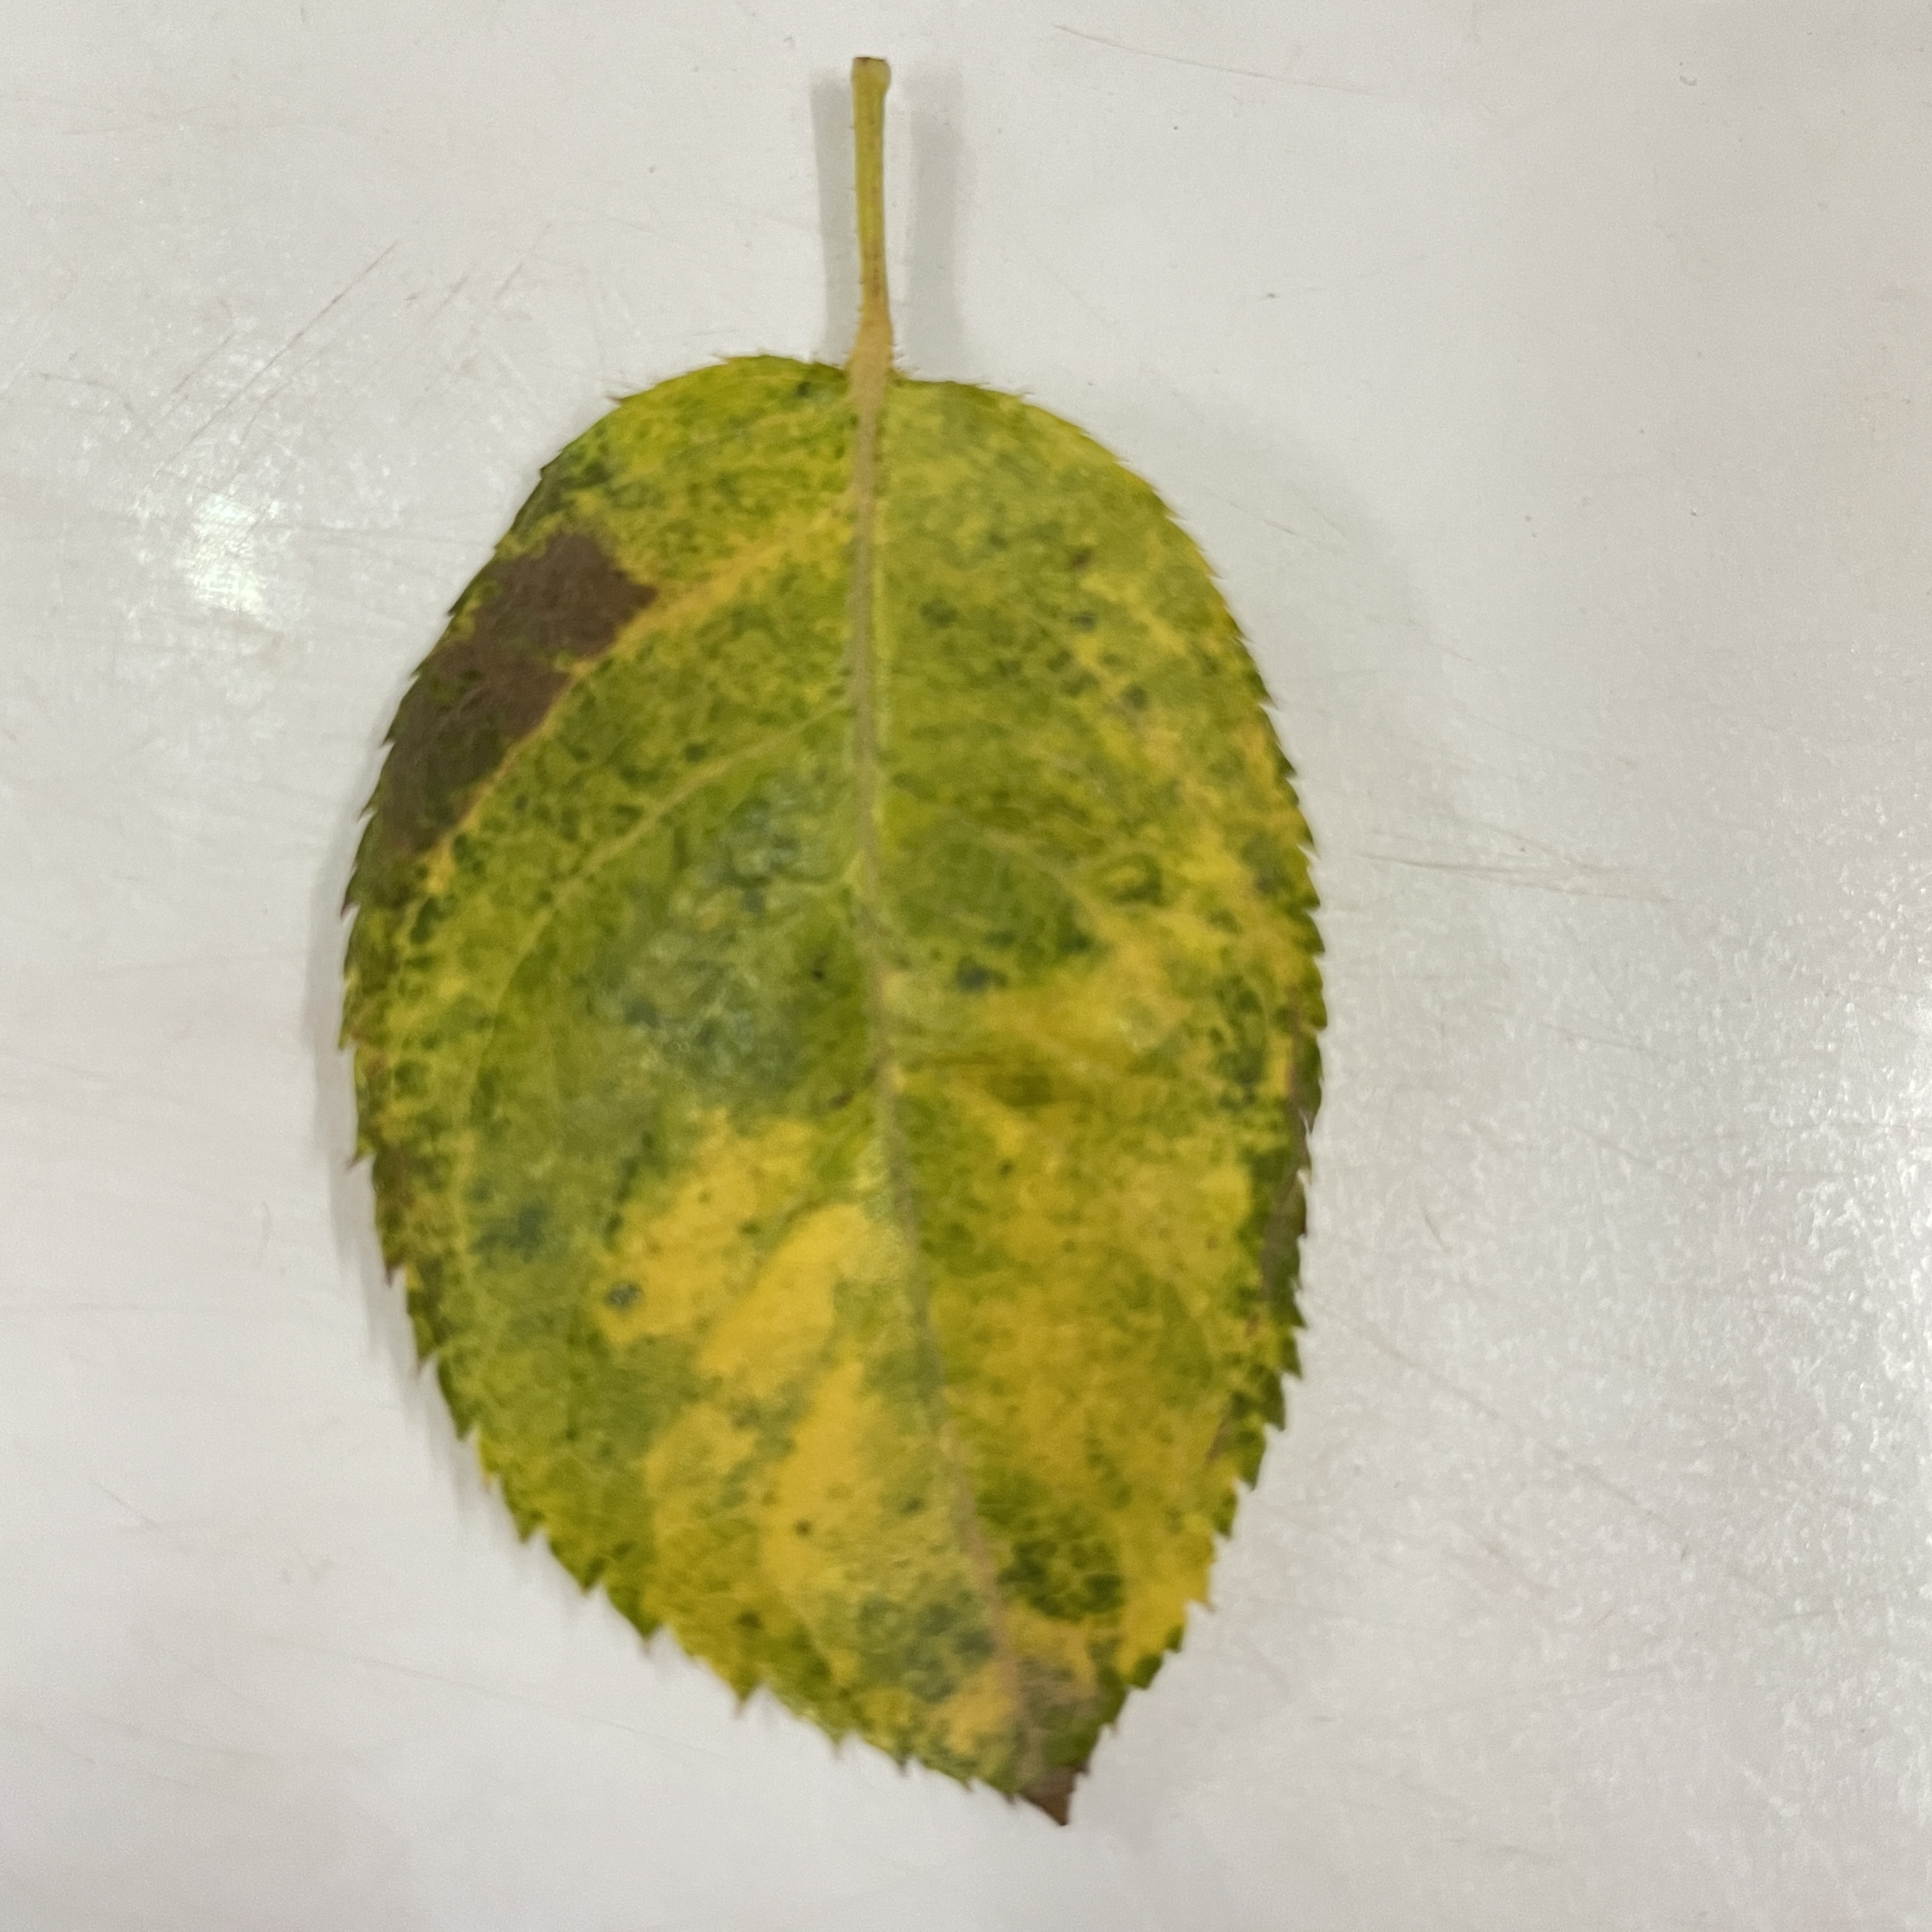
Label: Black Spot